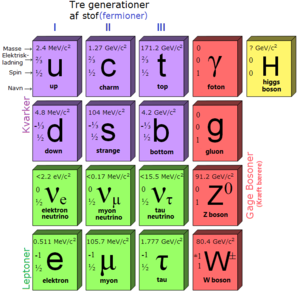
Standardmodellen
De subatomar kvarker & leptoner der fælles betegnes som fermioner, udgør naturens grundlæggende byggesten, almindeligt stof består af. Almindeligt stof består derved udelukkende af kvarker og elektroner, hvor kvarker holdes sammen af gluoner, der sammen med de andre bosoner virker som kraftoverførende partikler. Forskellen på fermioner & bosoner er fermioner overholder Paulis udelukkelsesprincip. Under ekstrem lav temperatur opfører en samling af fermioner sig fundamentalt forskelligt fra en samling bosoner, der under ekstremt lav temperatur vil have tendens til at henfalde til samme kvantetilstand i takt med temperaturen sænkes som beskrevet i Bose-Einstein-kondensat.
Standart modellen
Standardmodellen er en grundlæggende kvantefeltteori, som beskriver elektromagnetiske, svage og stærke vekselvirkninger såvel som de fundamentale partikler, som udgør stof -- leptoner, fotoner, W- og Z-bosoner, kvarker og gluoner. Standardmodellen beskriver ikke gravitationen.